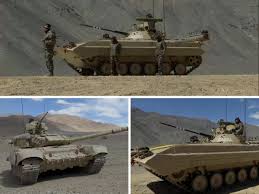
Label: Tank